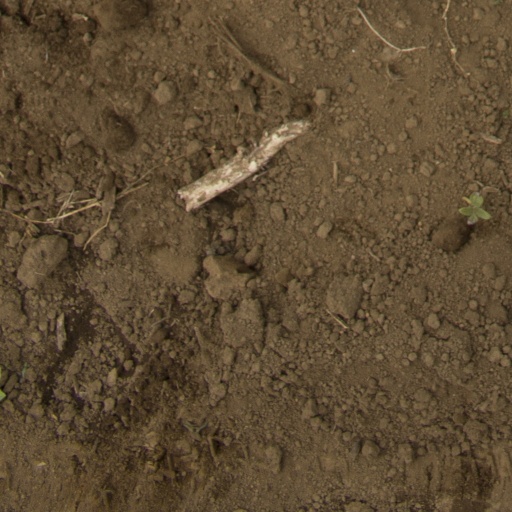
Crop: Jerusalem artichoke